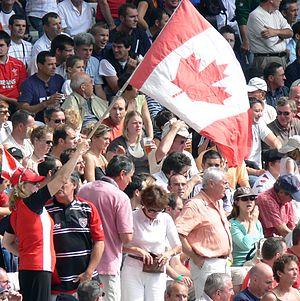
L'équipe du Canada de rugby à XV est l'équipe représentant le Canada dans les compétitions internationales majeures de rugby à XV.
Le rugby à XV est un sport mineur au Canada. Les Canadiens vouent une véritable passion au hockey sur glace, discipline dans laquelle ils excellent au niveau mondial depuis de nombreuses années. Internationalement, le Canada brille particulièrement dans les disciplines des sports d'hiver, patinage courte et longue piste, patinage artistique, ski acrobatique, curling. Culturellement, ce sont les sports provenant des États-Unis qui sont les plus répandus.